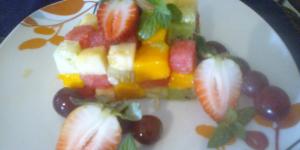
cubo rubik de frutas